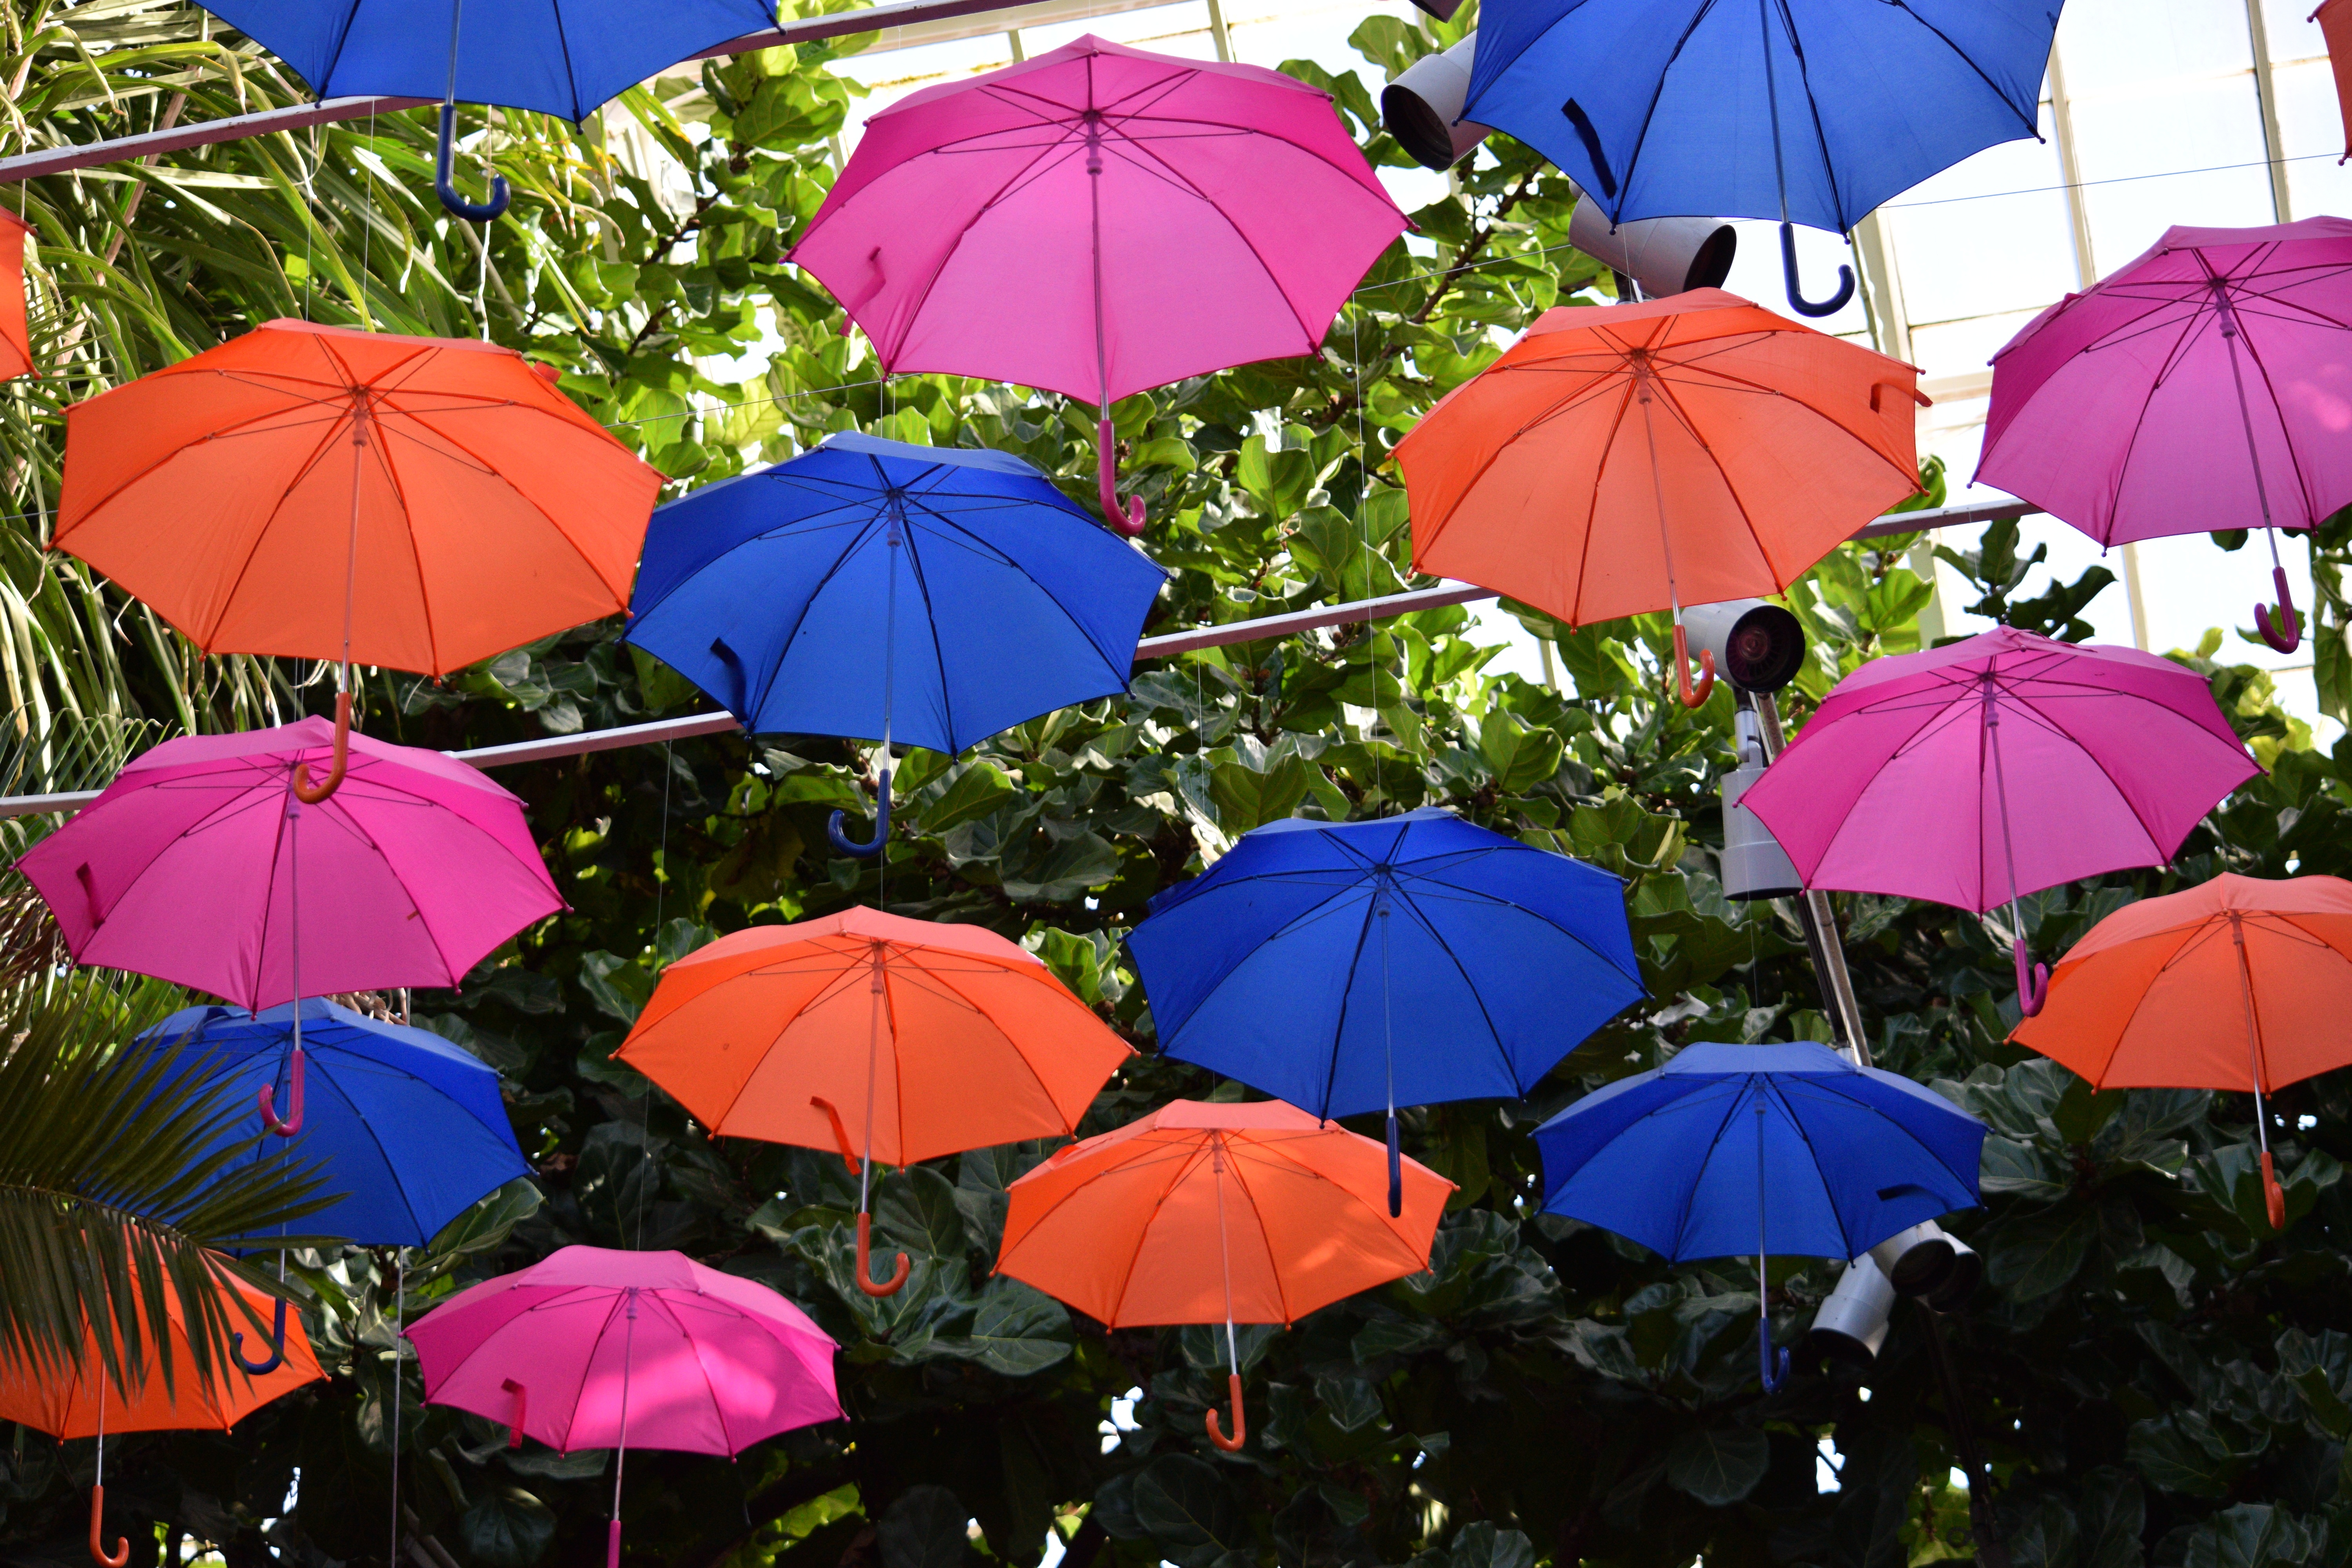
flower, petal, umbrella, fashion accessory